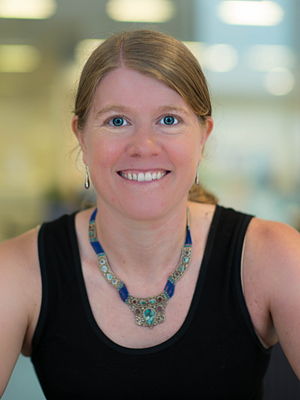
Sarah Parcak
Parcak i 2014
Sarah Parcak, er en amerikansk arkæolog, rumarkæolog, og egyptolog, der bruger satellitbilleder til identificere potentielle arkæologiske udgravninger i Egypten og Rom.